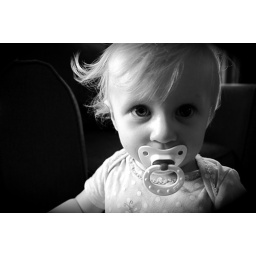
binky in black and white